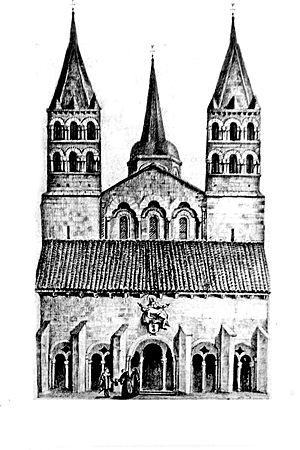
L'église Saint-Étienne de Nevers est une église romane datant de la fin du XIᵉ siècle, située dans la commune de Nevers en France.